Something, Something, Something, Dark Side

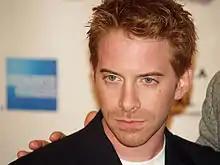
Seth Green also created a series of "Star Wars" episodes for "Robot Chicken".

As the story comes to a close, Luke interrupts the ending sequence and raises the viewer's awareness to all of the "unanswered questions" that the movie leaves behind. The Western Union postal worker from the 1989 film "Back to the Future Part II" then appears, and hands Luke a message delivered by Doc Brown from the year 1885, with the story then ending on the words "To be Concluded", in the same fashion of "Back to the Future". Composer Alan Silvestri allowed the producers to use his "Back to the Future" theme since he's a fan of "Family Guy".